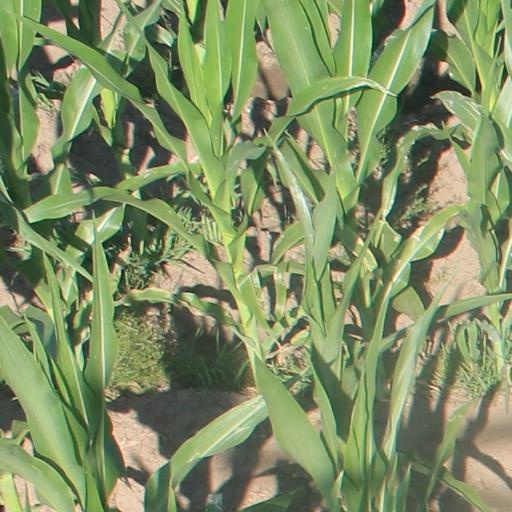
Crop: maize; corn